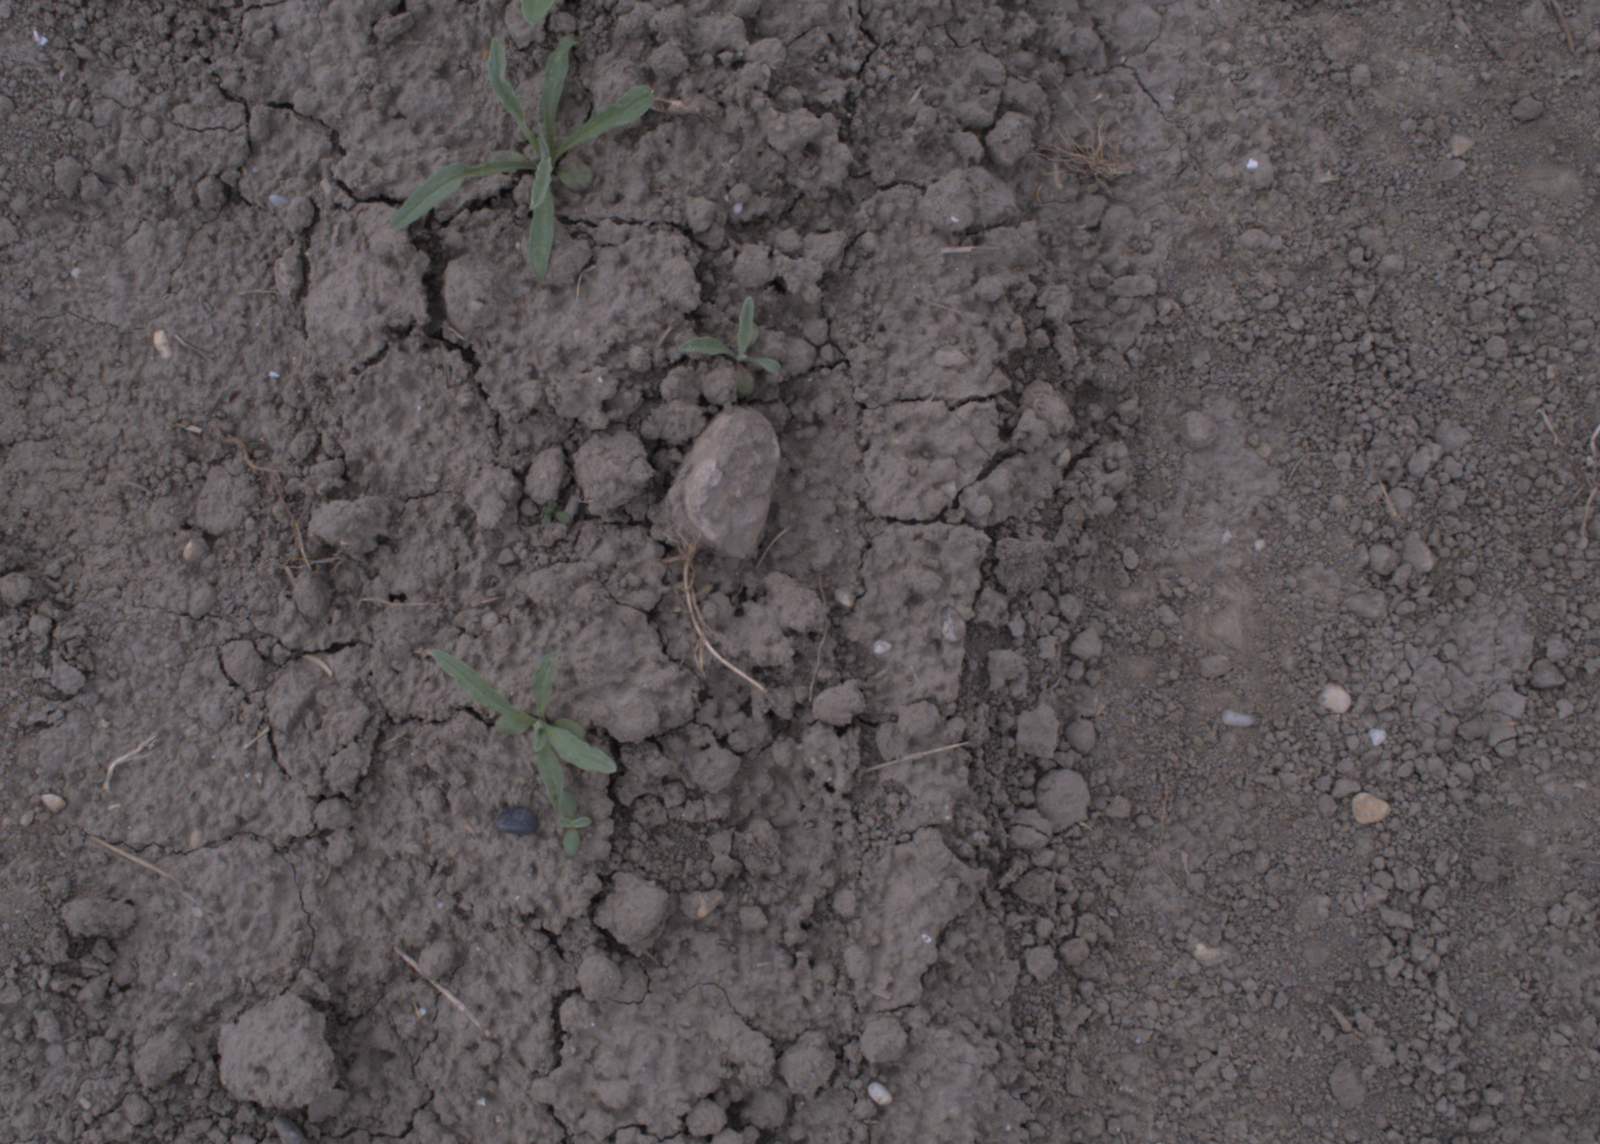
Capture date: 17.08.2020 12:08:46
Weather: cloudy
Wind: light
Seeding date: 21.07.2020
Plant canopy height (mm): 910